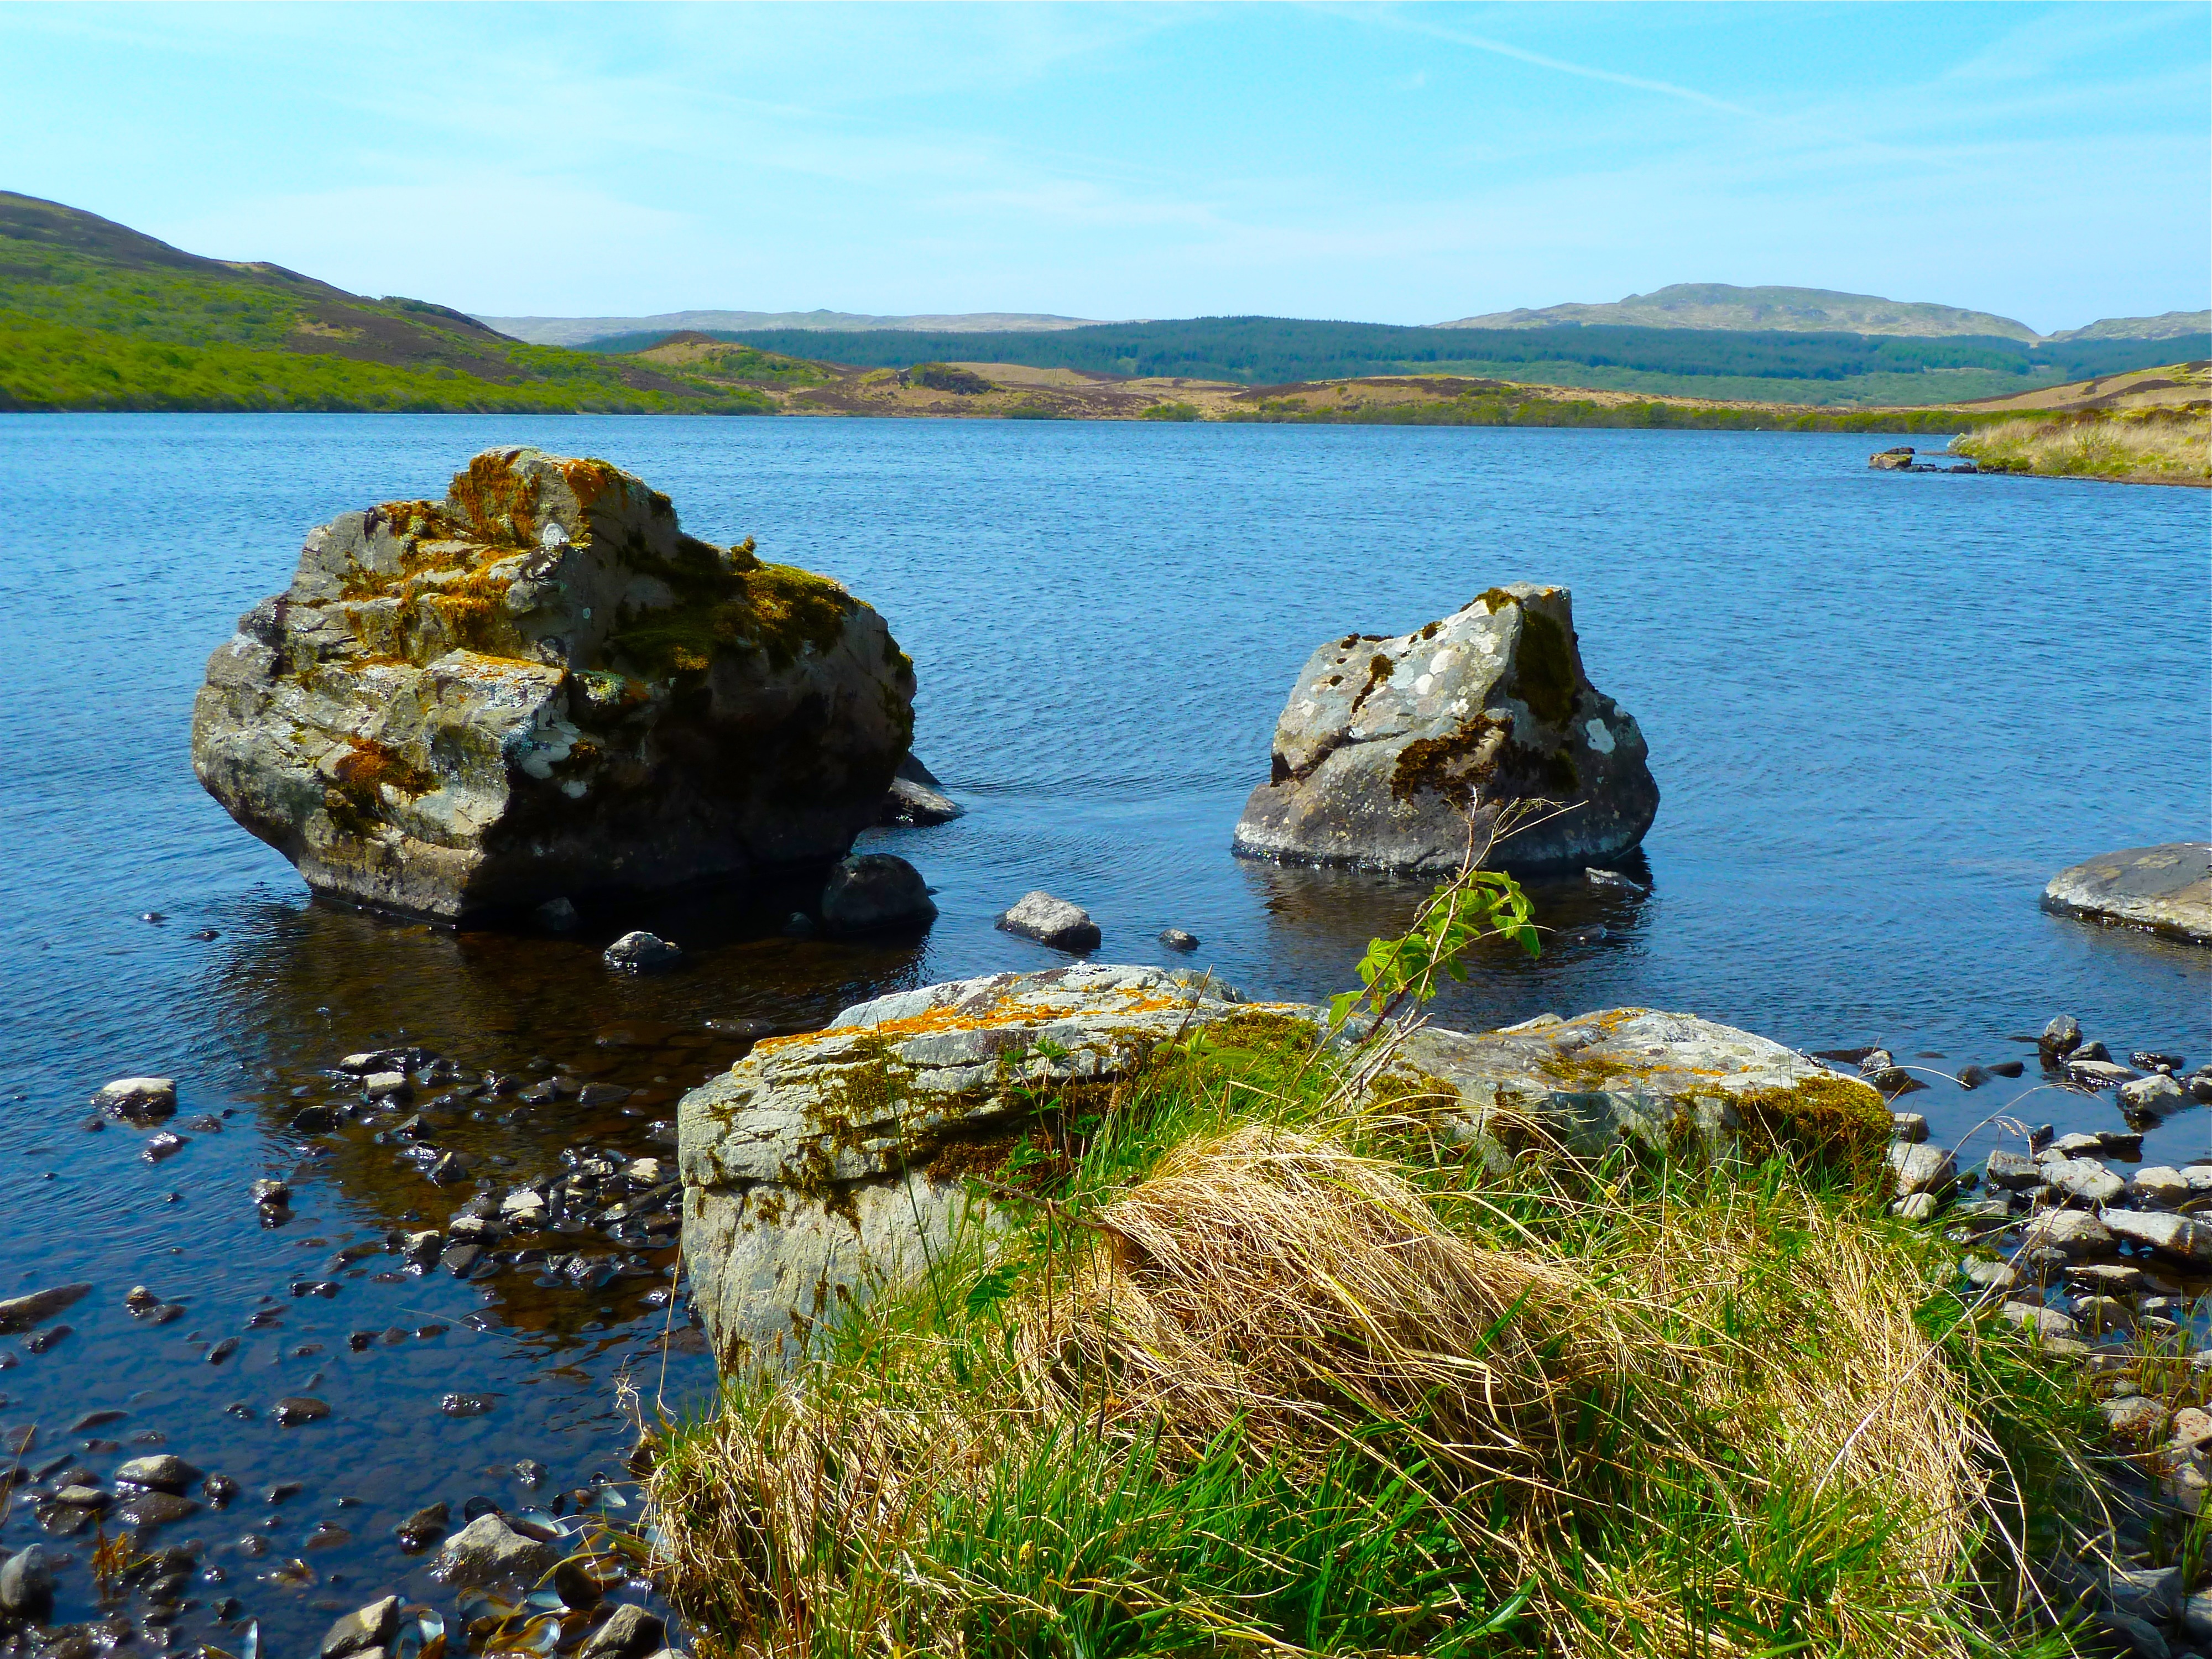
landscape, sea, coast, water, nature, rock, ocean, horizon, shore, lake, coastline, shoreline, cliff, cove, relax, tranquil, scenic, scenery, calm, bay, blue, terrain, body of water, rocks, location, relaxation, background, beautiful, scene, windswept, quiet, loch, calmness, cape, islet, landform, rocky beach, geographical feature